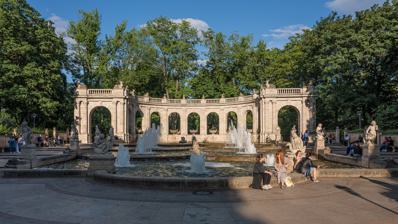
Building: Märchenbrunnen
Country: Germany
Year built: 1913
Fountain in Volkspark Friedrichshain, Berlin, Germany The fountain The main gate to the fountain The Märchenbrunnen (simply the "fountain of fairy tales" ) is located in the Volkspark Friedrichshain in Berlin . In 1893 the authorities of Berlin issued the artistic entrance to the National Park Friedrichshain. The fountain of fairy tales was commissioned by the National Park and later designed by Ludwig Hoffmann . Hoffmann put forward the idea of a fountain in the park to depict fairy tales. Hoffmann describes this in his memoirs. Design Overall Plan The overall designs for the fountain complex came from architect and longtime Berlin city councilor, Ludwig Hoffmann . The centerpiece of the design is a 34 x 54 meter (112 x 177 ft) fountain in Neo-Baroque style . The fountain basin is made up of four cascading waterfalls which contain one large and nine smaller individual fountains, as well as seven water-spouting frog figurines, one of which is denoted as being The Frog Prince . On the east side, the cascading pool is enclosed by a semicircular arcade ; a succession of arches. In the center of the nine arches is a large stone bowl which is decorated with sculptures of dogs' heads. Above the arcade is a complete gallery containing sculptures of various animals from folklore and literary fairy tales. Behind the arcade is  fountain called the Dolphin Fountain ( German : Delphinbrunnen), which has a diameter of 8 meters (26 ft). Designed with concentric circles, the rim of the pool is adorned by sculptures of children with fairy-tale animals. It was created by sculptor Georg Wrba . Sculptures Throughout his career, Ludwig Hoffmann put special emphasis on sculpted ornamentation on his numerous buildings. As he found that this aspect of architecture was traditionally inadequately represented in northern Germany - and especially in Berlin - he often collaborated with three sculptors from southern Germany: Ignatius Taschner , Georg Wrba , and Josef Rauch. From these sculptors came the extensive sculpture collection of the Märchenbrunnen, a total of 106 figurative or purely decorative stone sculptures. Taschner created the central motifs, 10 sculptures around the edge of the fountain, through which he interpreted nine well-known fairy tales by the Brothers Grimm : Hansel and Gretel (with two sculptures based on the lesser-known second version of the fairy tale from 1819, in which the rescued children are carried home over water by a helpful duck), Puss in Boots , Hans in Luck , The Seven Ravens , Cinderella , Little Red Riding Hood , Brother and Sister , Snow White and the Seven Dwarfs and Sleeping Beauty . Wrba received a commission for four Hermas , which are found in narrow, hedge-lined pathways to the side of the fairytale fountain (they depict an ogre, the Riesentochter [giant daughter], the Rübezahl and Old Mother Frost), also for six groups of children placed in alcoves around the Dolphin Fountain and for various other decorative elements. Josef Rauch supplied the 14 marble sculptures depicting game animals found on the fountain arcade. One of the seven Snow White dwarves bears a clear resemblance to the painter Adolph Menzel . This was a silent protest against Kaiser Wilhelm II ’s decision to not give the artist a monument after his death, citing a disagreement between the two over Menzel's stark depictions of the harsh conditions within Germany's burgeoning industry as a reason. However, this interpretation is doubtful, for, on the other hand, Wilhelm II had highly valued Menzel's works on Prussian history and even ordered a state funeral for the painter, in which the emperor himself took part. History Planning and construction In his memoirs, Ludwig Hoffmann described the lengthy development history of the project. Since 1893 construction on this site had been intended. When taking office as  councilor in 1896, Hoffmann found plans by the municipal art commission for a decorative piece of architecture. He rejected these designs and instead developed the idea of a fairytale after he had seen numerous children playing at the location during a tour of the property. The first draft version was published in 1901 and presented at the Große Berliner Kunstausstellung (Great Berlin Art Exhibition). The Kaiser welcomed the plan but wished to make some changes of his own. Thus began a years-long power dispute between the Kaiser (who had, through the chief of police, the power to approve or reject any plans to build on Berlin's squares or streets) and the municipal bodies (who were responsible for buildings on park terrain). Eventually, Hoffmann decided to avoid a direct confrontation with the Kaiser, but in received criticism from the liberal press and parts of the city council due to his compliance with the Kaiser's wishes. In the meantime, he revised the design. Contracts for the concrete construction could not be granted until 1907. The total costs, including gardening, roadworks  landscaping, were, according to Hoffmann, 960,000  marks (purchasing power adjusted to today's currency: around 4,874,000 euros). On 15 June 1913, the 25th anniversary of Kaiser Wilhelm II's accession to the throne, the grounds were handed over to the public. In 1901 the planning for the fountain began, along with the design. Ludwig Hoffmann paid serious attention to the sculpture. In 1905 the planning was complete, and Hoffmann presented his sketches and his creation of fairy tale characters which were created by Joseph Rauh, Ignatius Tashner and Georg Vrba. The grand opening of the fountain was held on 15 June 1913 and the major works on the fountain were from 1907 to 1913. In around 1905 Postcard in 1913 Puss in boots The cascade composition Hans in Luck . Sculpture I. The ensemble is 90 by 172 metres (295 by 564 ft) and the main part of the complex is 34 by 54 metres (112 by 177 ft) and is made in the style of neo— Baroque . The main part of the ensemble is called pool water and was constructed on four flat stages of the cascade, and includes one large and nine small fountains. It also features figures of seven frogs which produce a jet of water. One of the frogs was used in The Frog Princess , a fairy tale. The sculptures are made of limestone. On the east side of the pond is a closed semicircular cascade arcade ; a succession of arches. In the centre of the nine arches there is a large stone bowl which is decorated with sculptures of dogs' heads. Above the arcade there is a complete gallery with sculptures of various animals from folk and literary tales. Behind the arcades there is a round fountain called the Dolphin ( German : Delphinbrunnen ) which has a diameter of 8 metres (26 ft). This contains circles which are made out of sandstone and four sculptural groups which represent children and skiers on the dolphin. This was created by sculptor Georg Vrba. The fountain is decorated with well-known fairy tale characters, such as the Brothers Grimm , Hansel and Gretel , Puss in Boots , Cinderella , Little Red Riding Hood , Snow White , Sleeping Beauty and medieval legends such as the Rubezahl . Destruction and restoration Rescued Sculptures. 1950 The Märchenbrunnen and the Volkspark Friedrichshain as a whole were severely damaged in 1945 by hostilities towards the end of the Second World War . After the end of the war, most of the sculptures had disappeared. It was not until 1950 that they were rediscovered behind a high wall in a vegetable garden in the district of Friedrichshain , many of them badly damaged. In the years 1950-1951 the Berlin city council worked on the restoration of the fountain complex. Instead of the original fairy-tale sculptures, rough copies were installed and the surrounding gardens restored to a simpler design. Further steps for the restoration of destroyed figures and sculptures followed in the years 1972/1973 and 1982/1983. After German reunification in 1990, vandalism became a recurring problem. Sculptures and figures were damaged or removed, and graffiti on many parts of the architecture marred the overall picture of the fountain and its gardens. In 2005, a comprehensive, landmark restoration project began. 90% of the costs, around 1.3 million euros, were paid by the state of Berlin , the federal government , and the European Union , with the remainder donated by private sponsors. The first phase of construction was completed on May 24, 2007, and the entire complex has been accessible to the public since July 2007. A fence and night-time access barrier were installed around the area of the Märchenbrunnen to prevent future vandalism. Sculptures of different characters Little Red Riding Hood Cinderella Sleeping Beauty Hansel Brother and Sister Gretel Snow White with three dwarves Rubezahl The Seven Ravens References